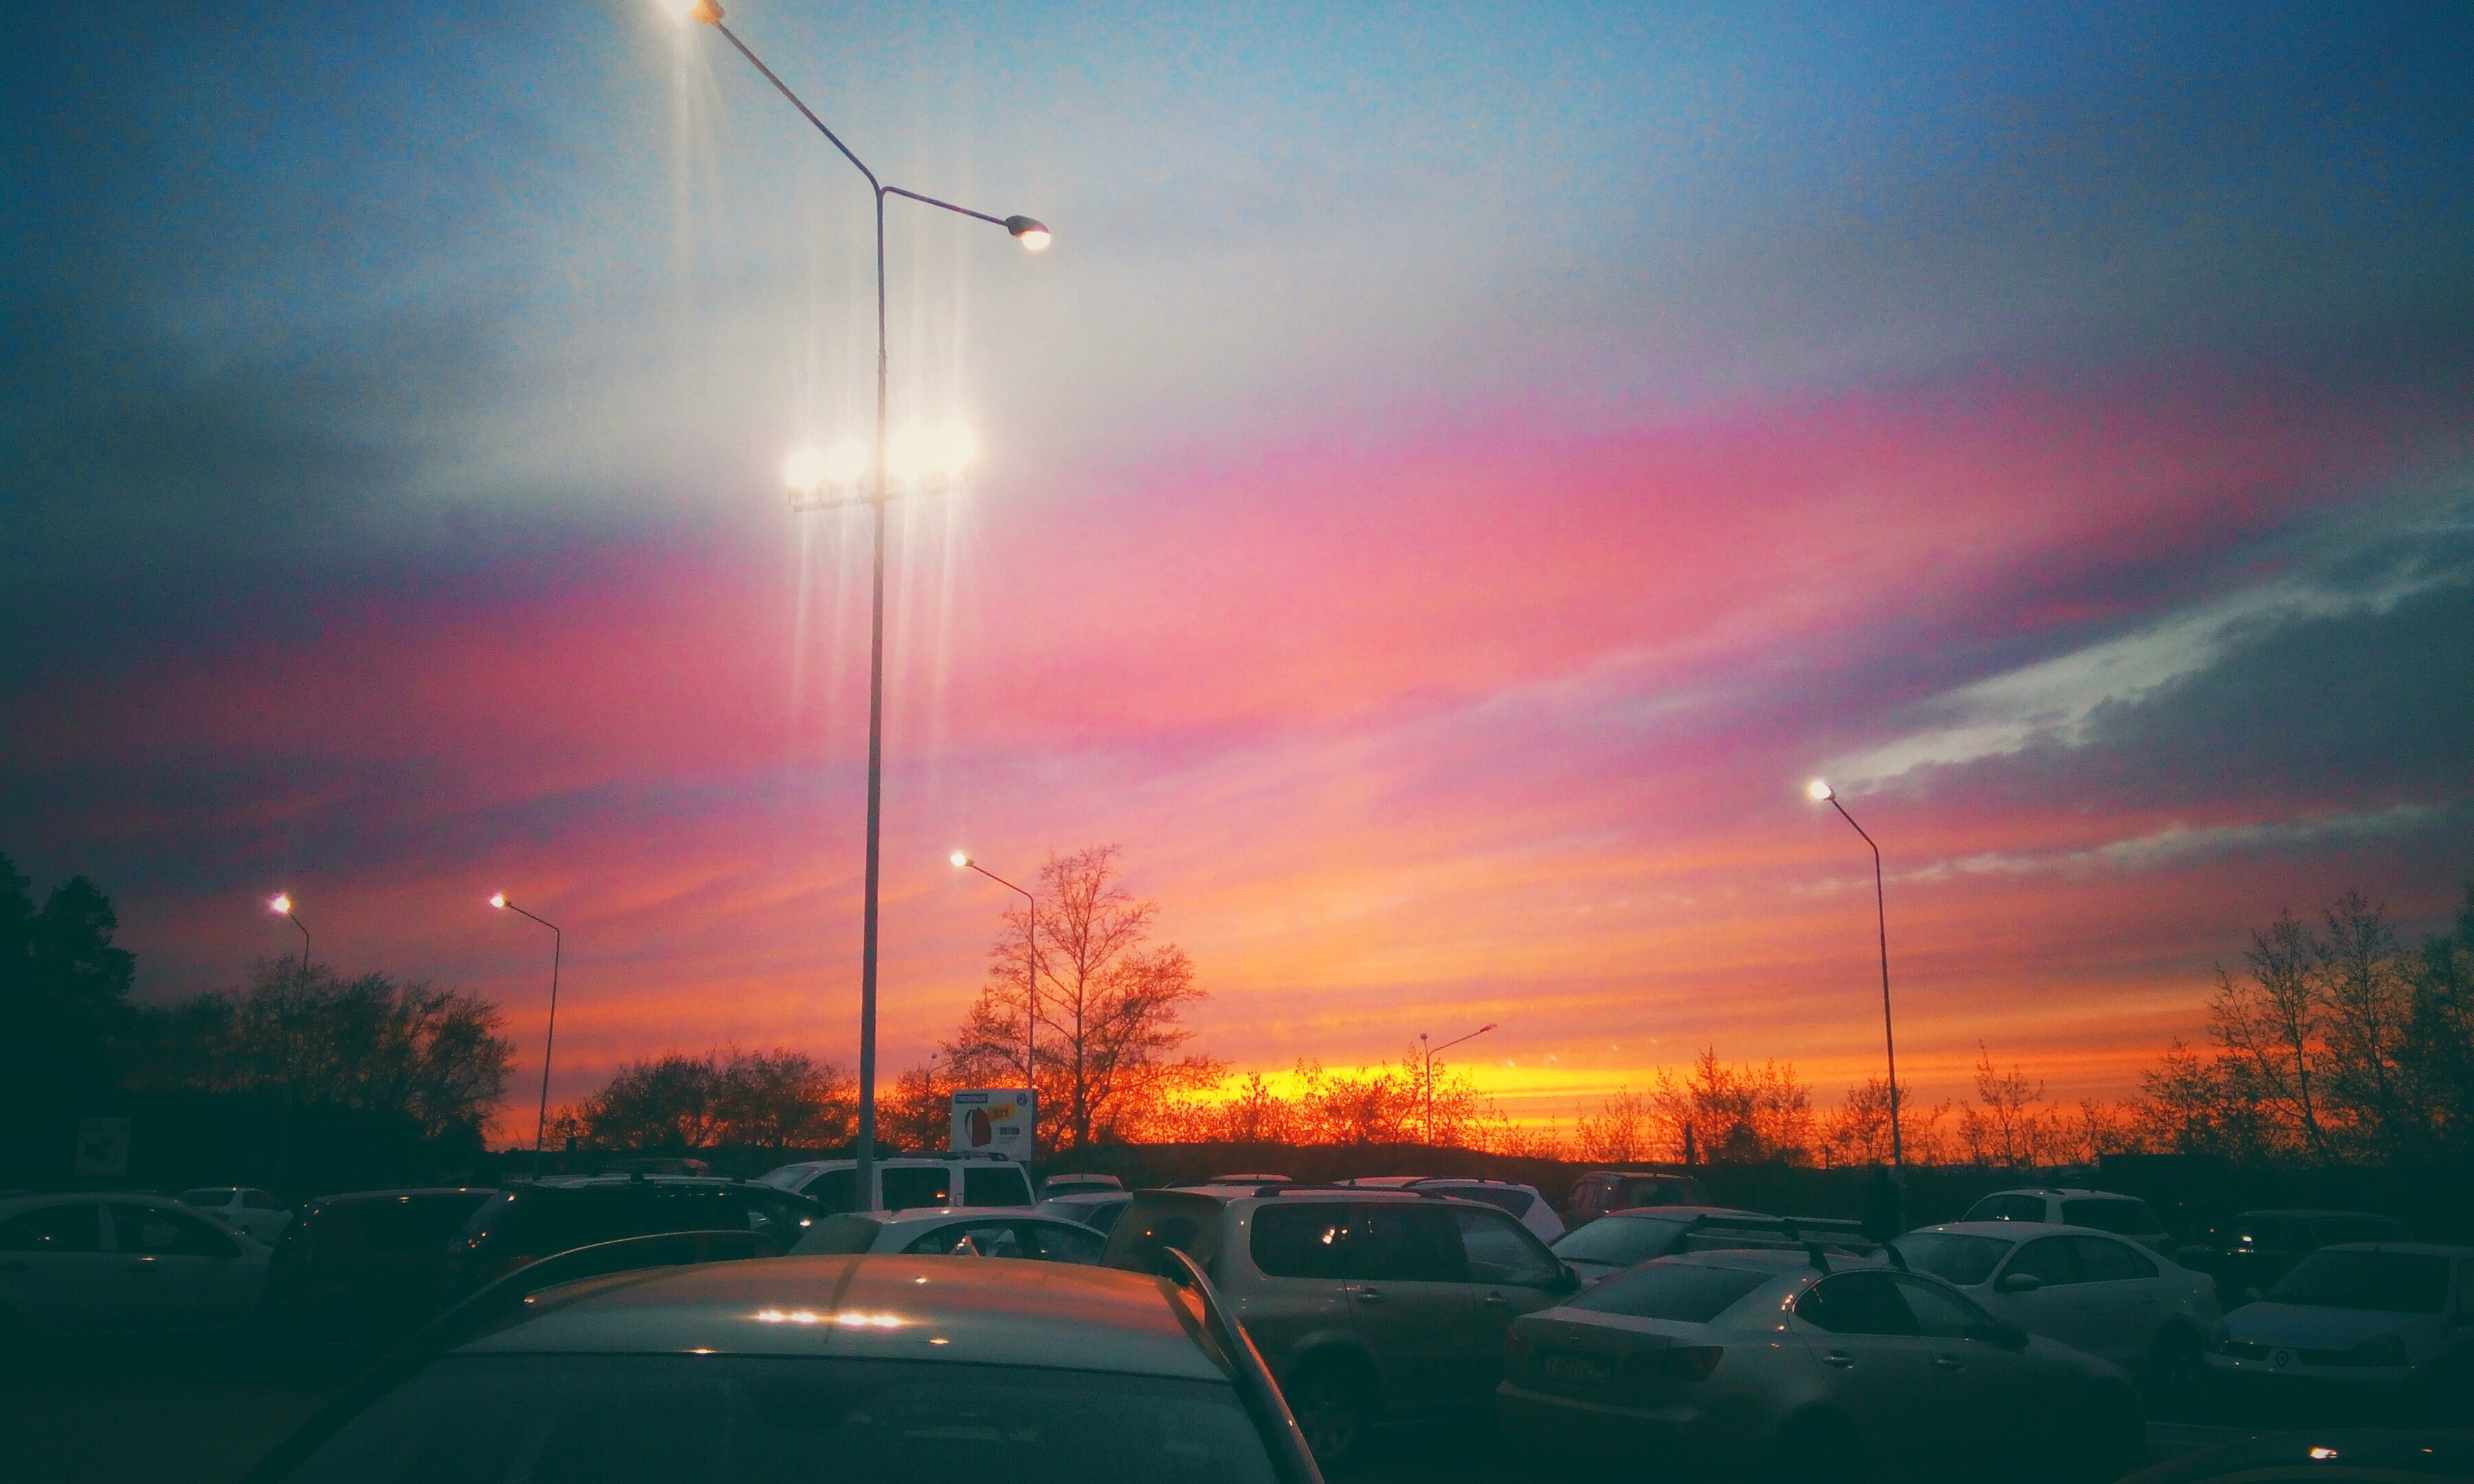
horizon, light, cloud, sky, sun, sunrise, sunset, sunlight, morning, dawn, atmosphere, dusk, evening, street light, lighting, afterglow, astronomical object, atmospheric phenomenon